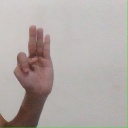
अक्षर: भ